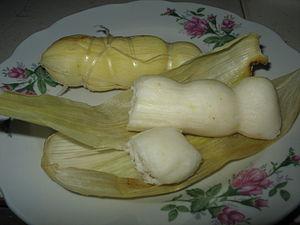
La cuisine de Colombie est le résultat de la fusion des ingrédients, des pratiques et des traditions culinaires des cultures amérindiennes locales, européennes, africaines et métisses. La diversité de la faune et de la flore en Colombie est à l'origine d'une cuisine variée, essentiellement créole. Les ingrédients et les méthodes de préparation des plats colombiens varient en fonction des régions. Parmi les ingrédients les plus courants, on trouve des céréales comme le riz et le maïs, des tubercules comme la pomme de terre ou le manioc, des légumineuses variées, des viandes comme le bœuf, le poulet, le porc, la chèvre, une variété particulière de cochon d'Inde appelée cuy ainsi que d'autres animaux sauvages et des fruits de mer. La variété de fruits tropicaux est aussi importante avec notamment de la mangue, de la banane, de la papaye, de la goyave, de la narangille et du fruit de la passion.